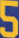
Number: 5